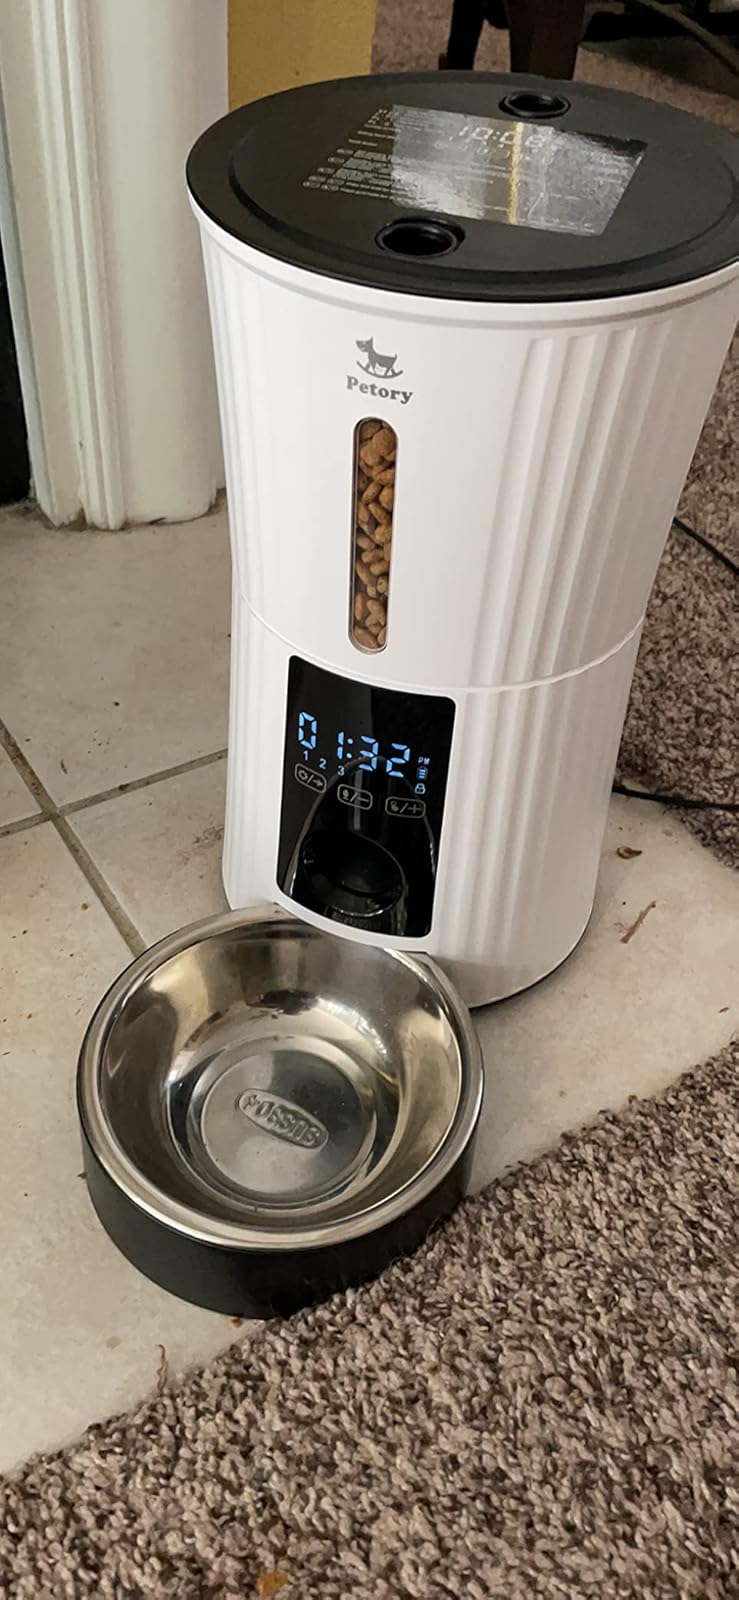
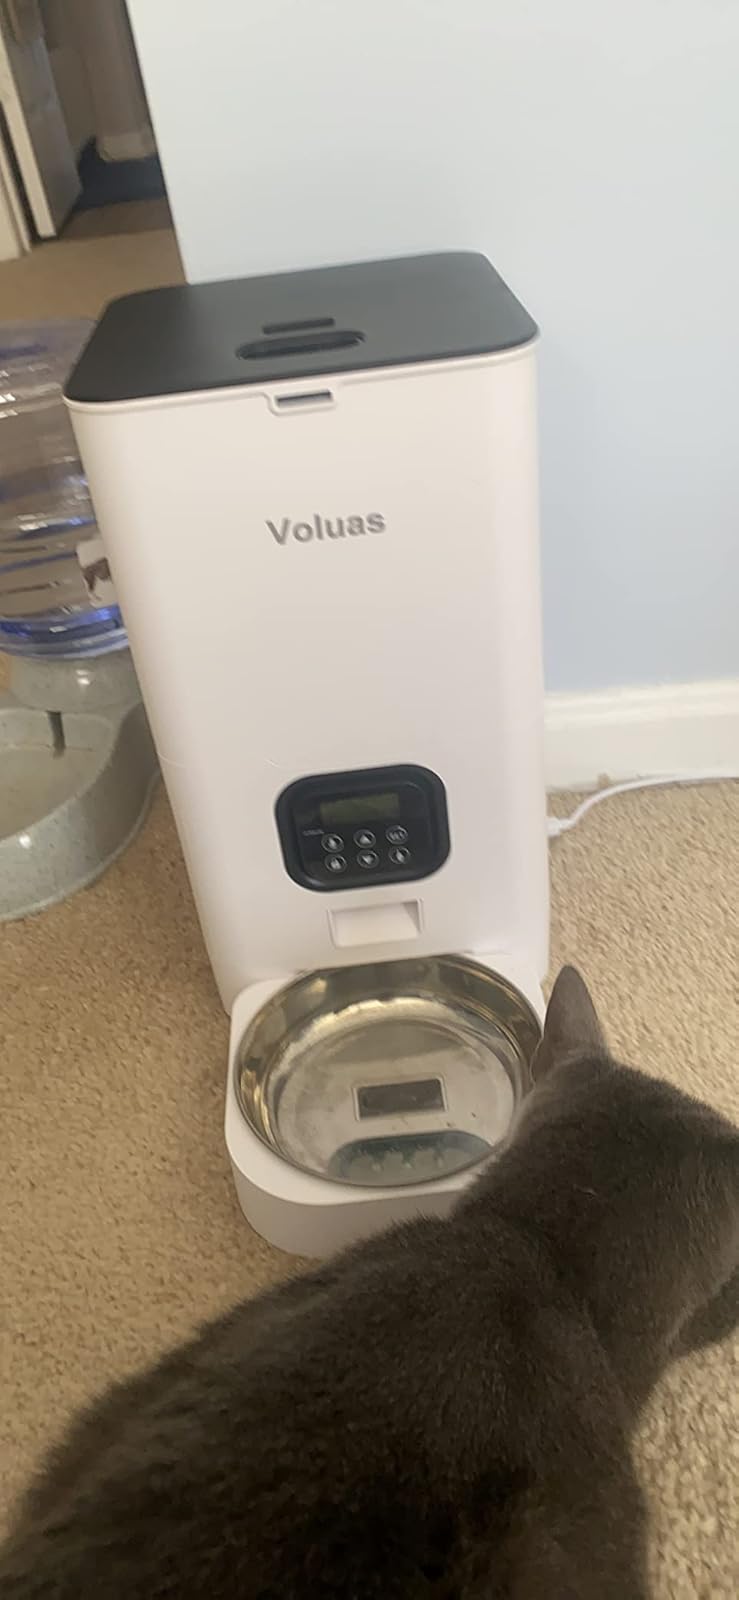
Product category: items_feeder
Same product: no